Holy September Martyrs

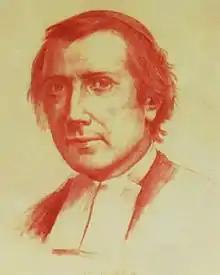
Salomon Leclercq, from the Brothers of the Christian Schools (De La Salle Brothers), the first French Revolution martyr to be canonized (2016).

The Holy September Martyrs, also referred to as the Blessed Martyrs of Carmes ("Bienheureux Martyrs des Carmes"), is the term sometimes used for 191 Catholics killed at the Carmes Prison in Paris in the September Massacres of 1792 during the French Revolution.